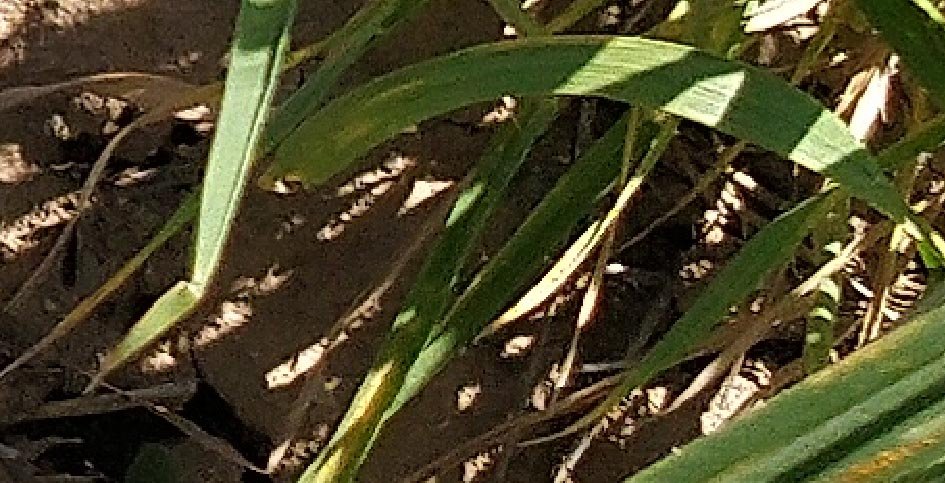
Label: Wheat___Healthy